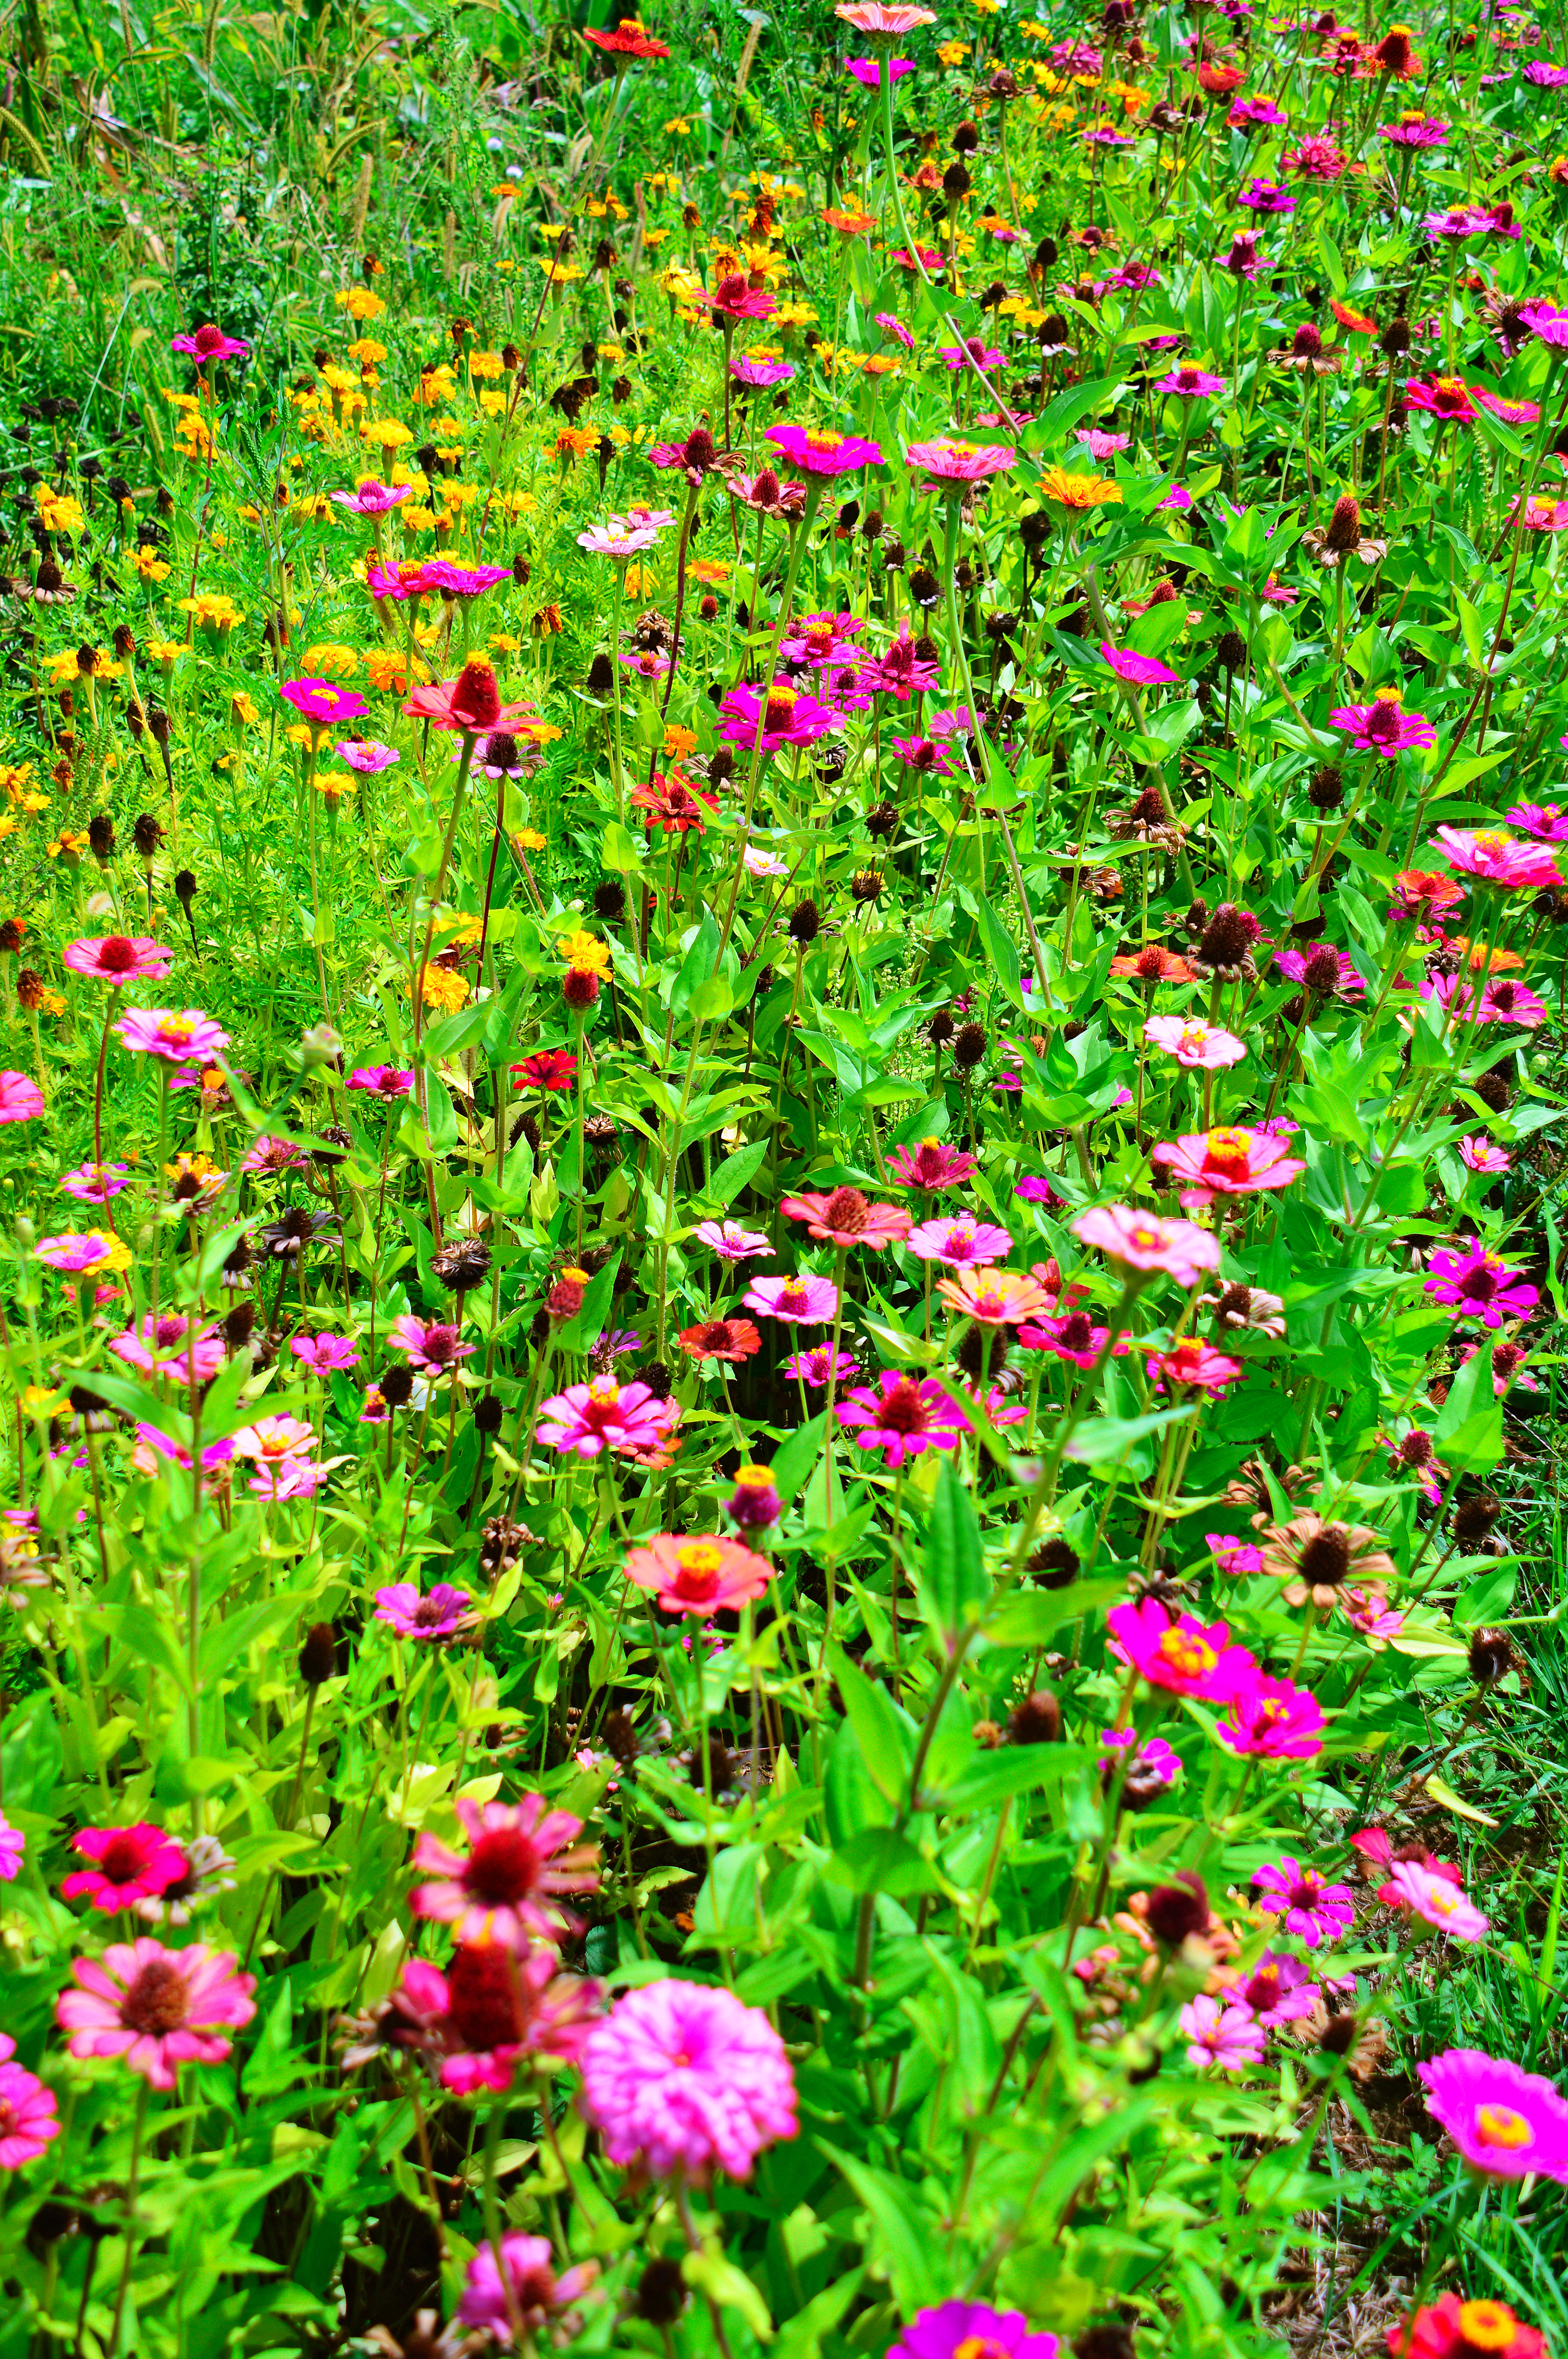
flowers, flower, wildflowers, field, meadow, summer, wild, mountains, landscape, nature, garden, colorful, beautiful, wildflower, green, beauty, mount, natural, background, spring, rainier, scenic, city, lake, floral, plant, color, flora, bright, red, blossom, yellow, season, pink, leaf, botany, petal, bloom, vegetation, grass, groundcover, flowering plant, annual plant, shrub, botanical garden, herb